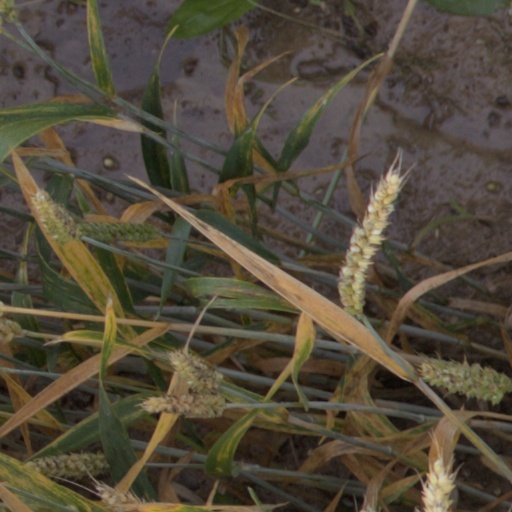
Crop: wheat